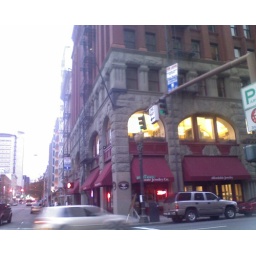
Once upon a time, in the heady era of the dot com, I worked in the 4th floor corner office of this building.